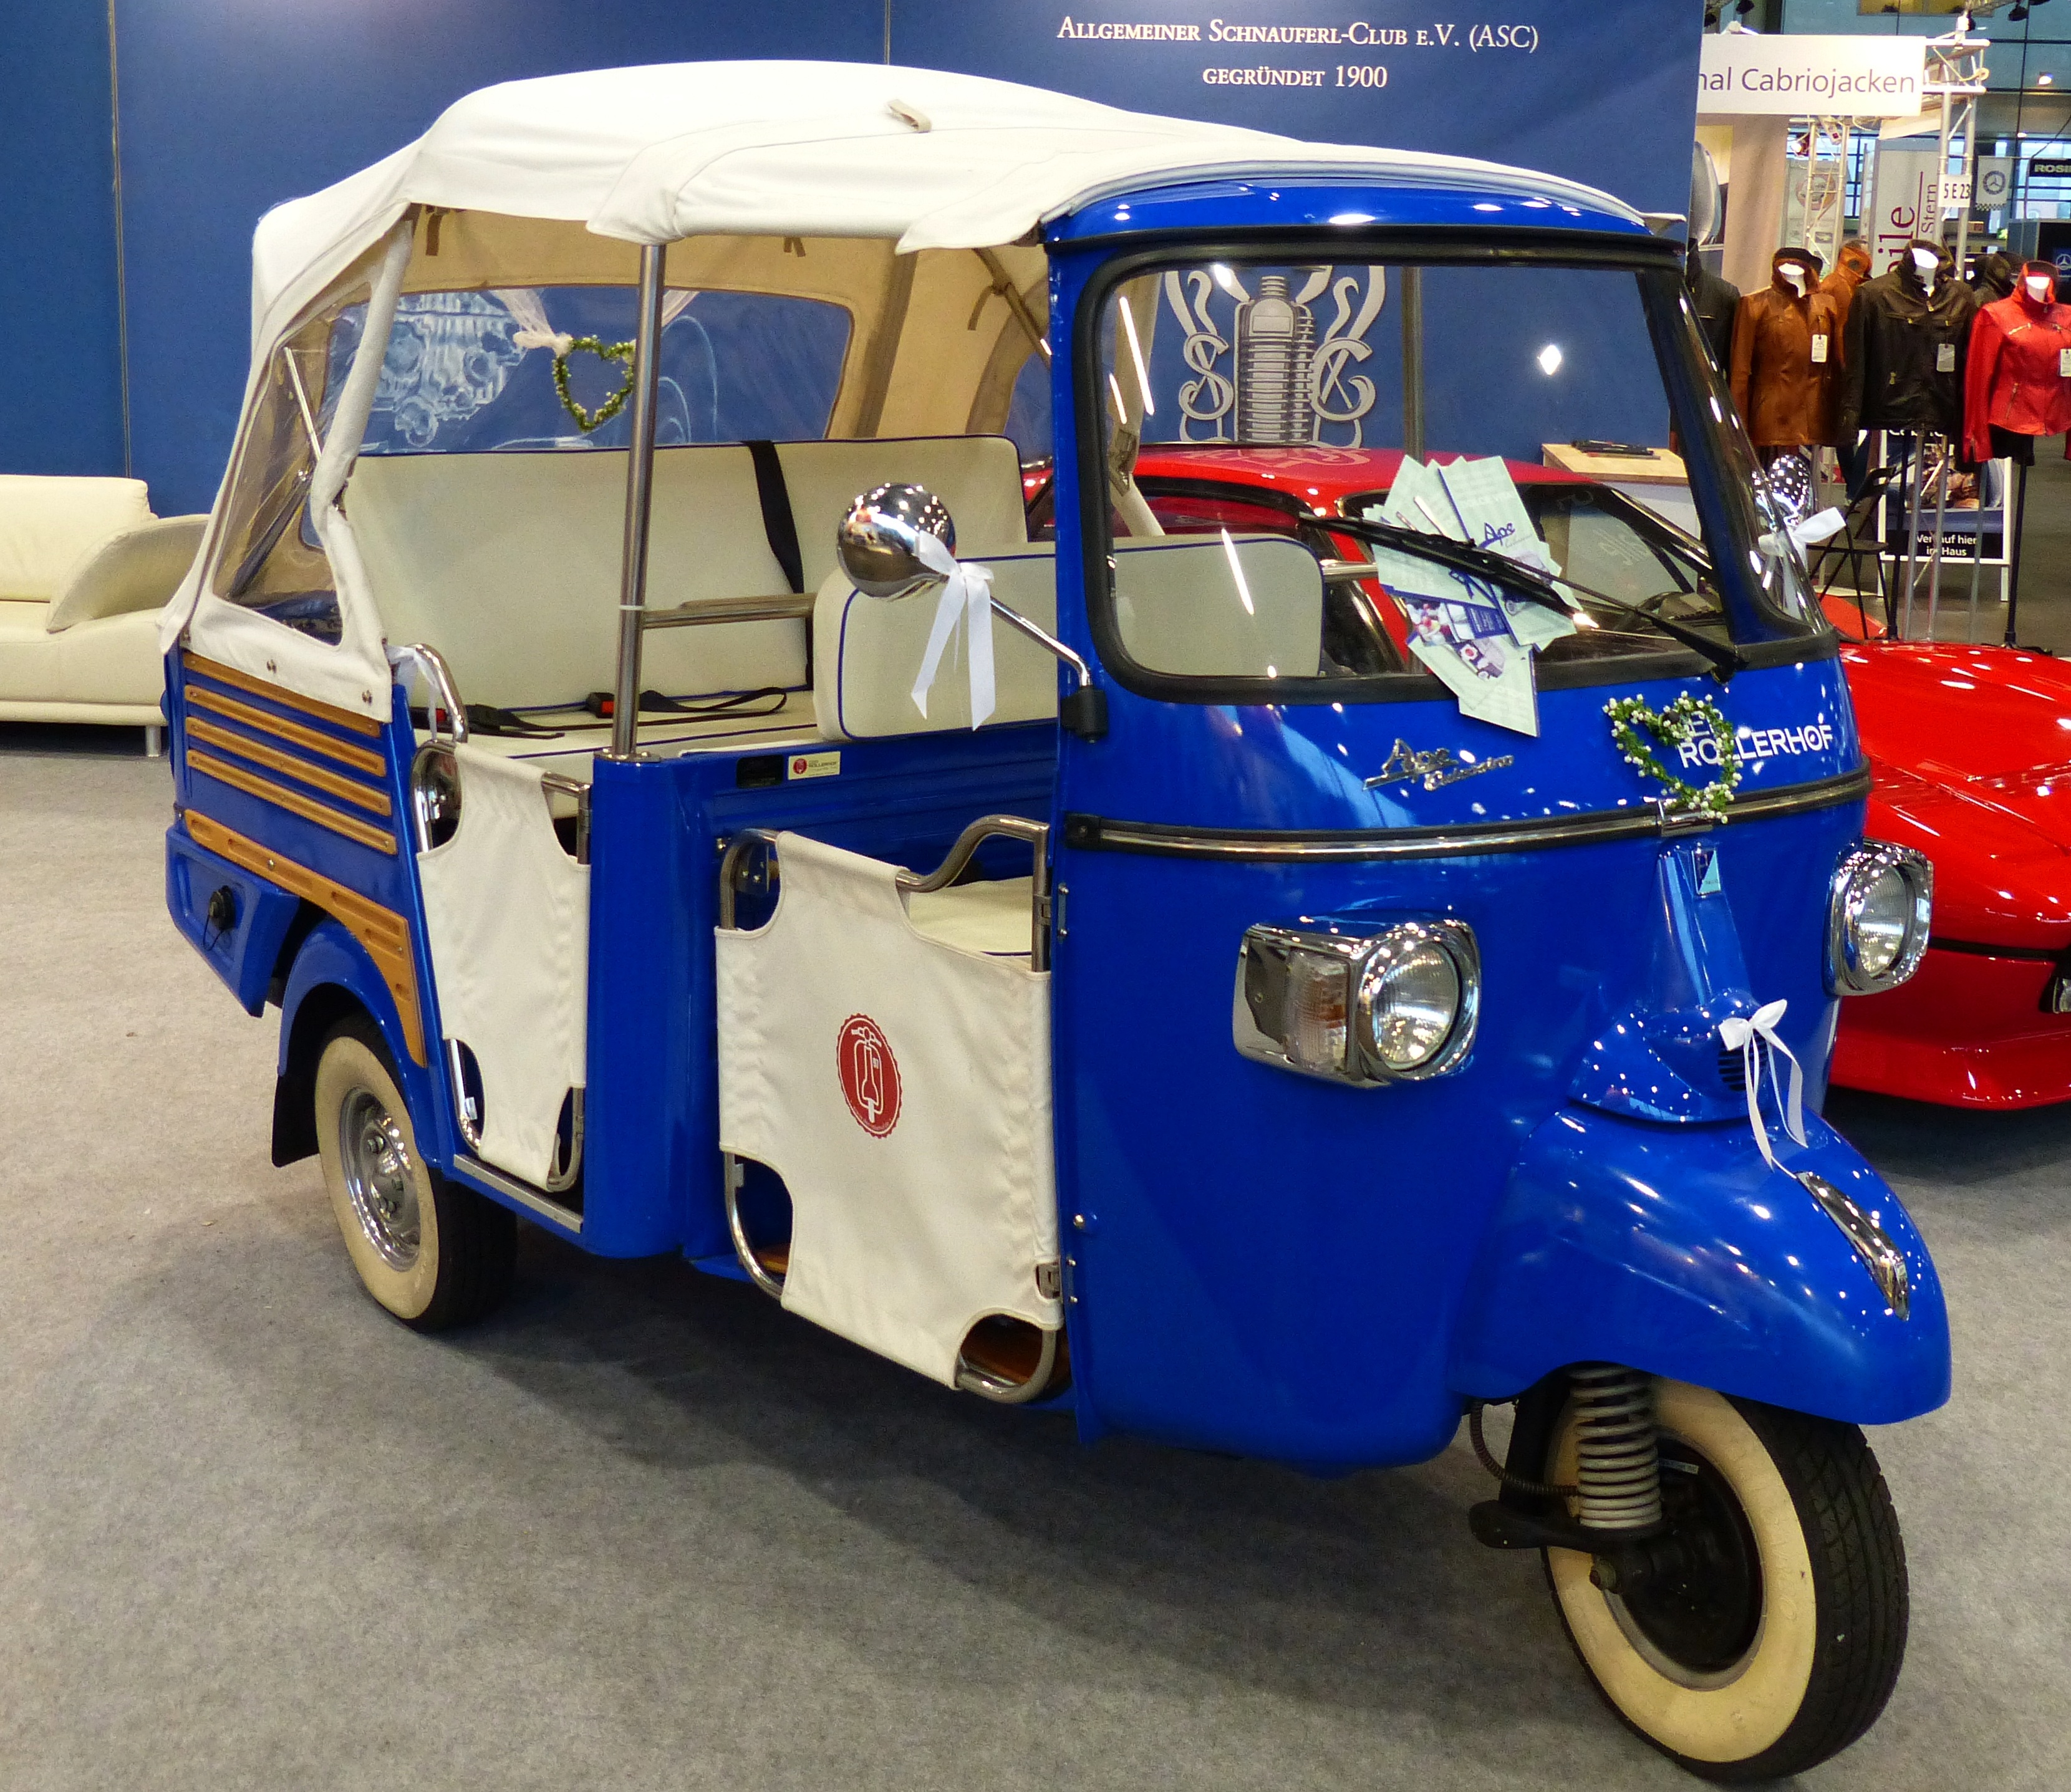
car, van, vehicle, auto, motor vehicle, vintage car, oldtimer, classic, exhibition, fair, historically, old cars, antique car, city car, land vehicle, vintage car exhibition, mode of transport, volkswagen type 2, automobile make